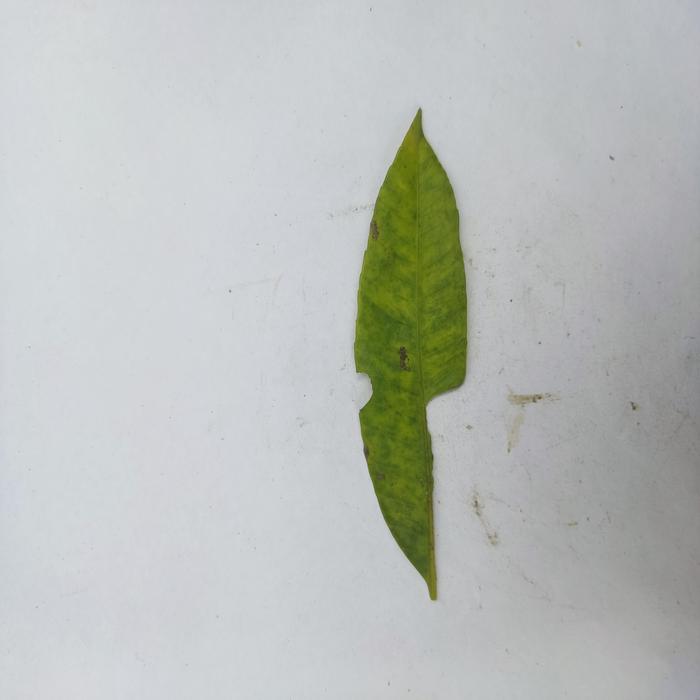
Crop: Hog Plum
Leaf condition: Anthracnose